Torah Bright

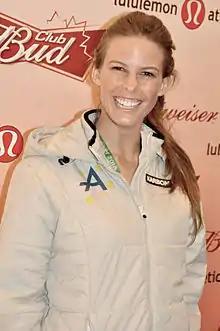
Bright during the 2010 Winter Olympics

In 2007, Bright took first at the Nissan X-Trail Nippon Open in the women's halfpipe, giving her back-to-back wins in two consecutive competitions. At the 2007 World Super Pipe Championships in Park City, Utah, Bright won first place, beating 2002 Olympic gold medalist Kelly Clark. In late 2007, she made the podium for both events in the Roxy Chicken Jam, the final event in the TTR (Ticket to Ride) Snowboard Tour, where she became the 2007 TTR world champion.